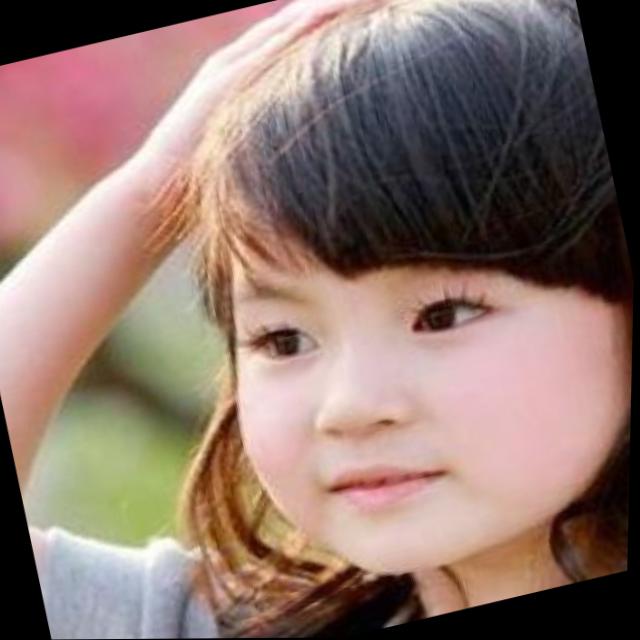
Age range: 0-12